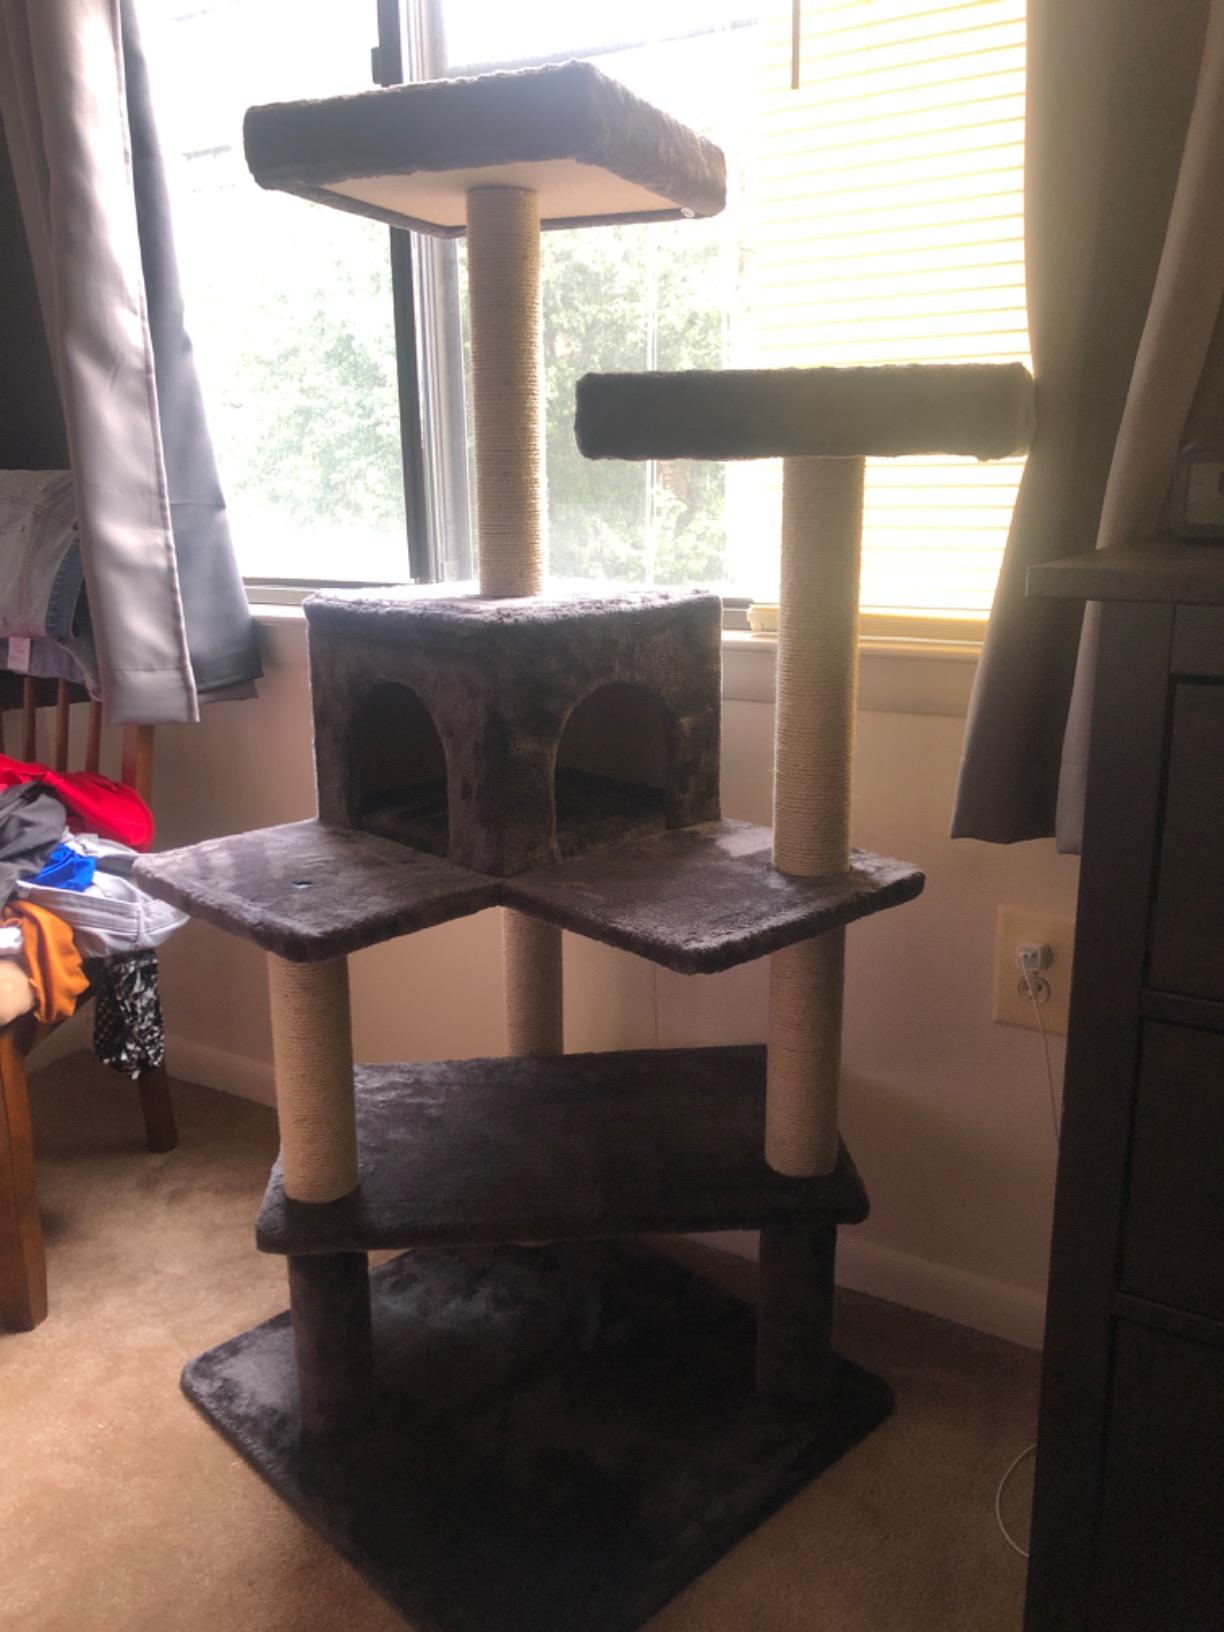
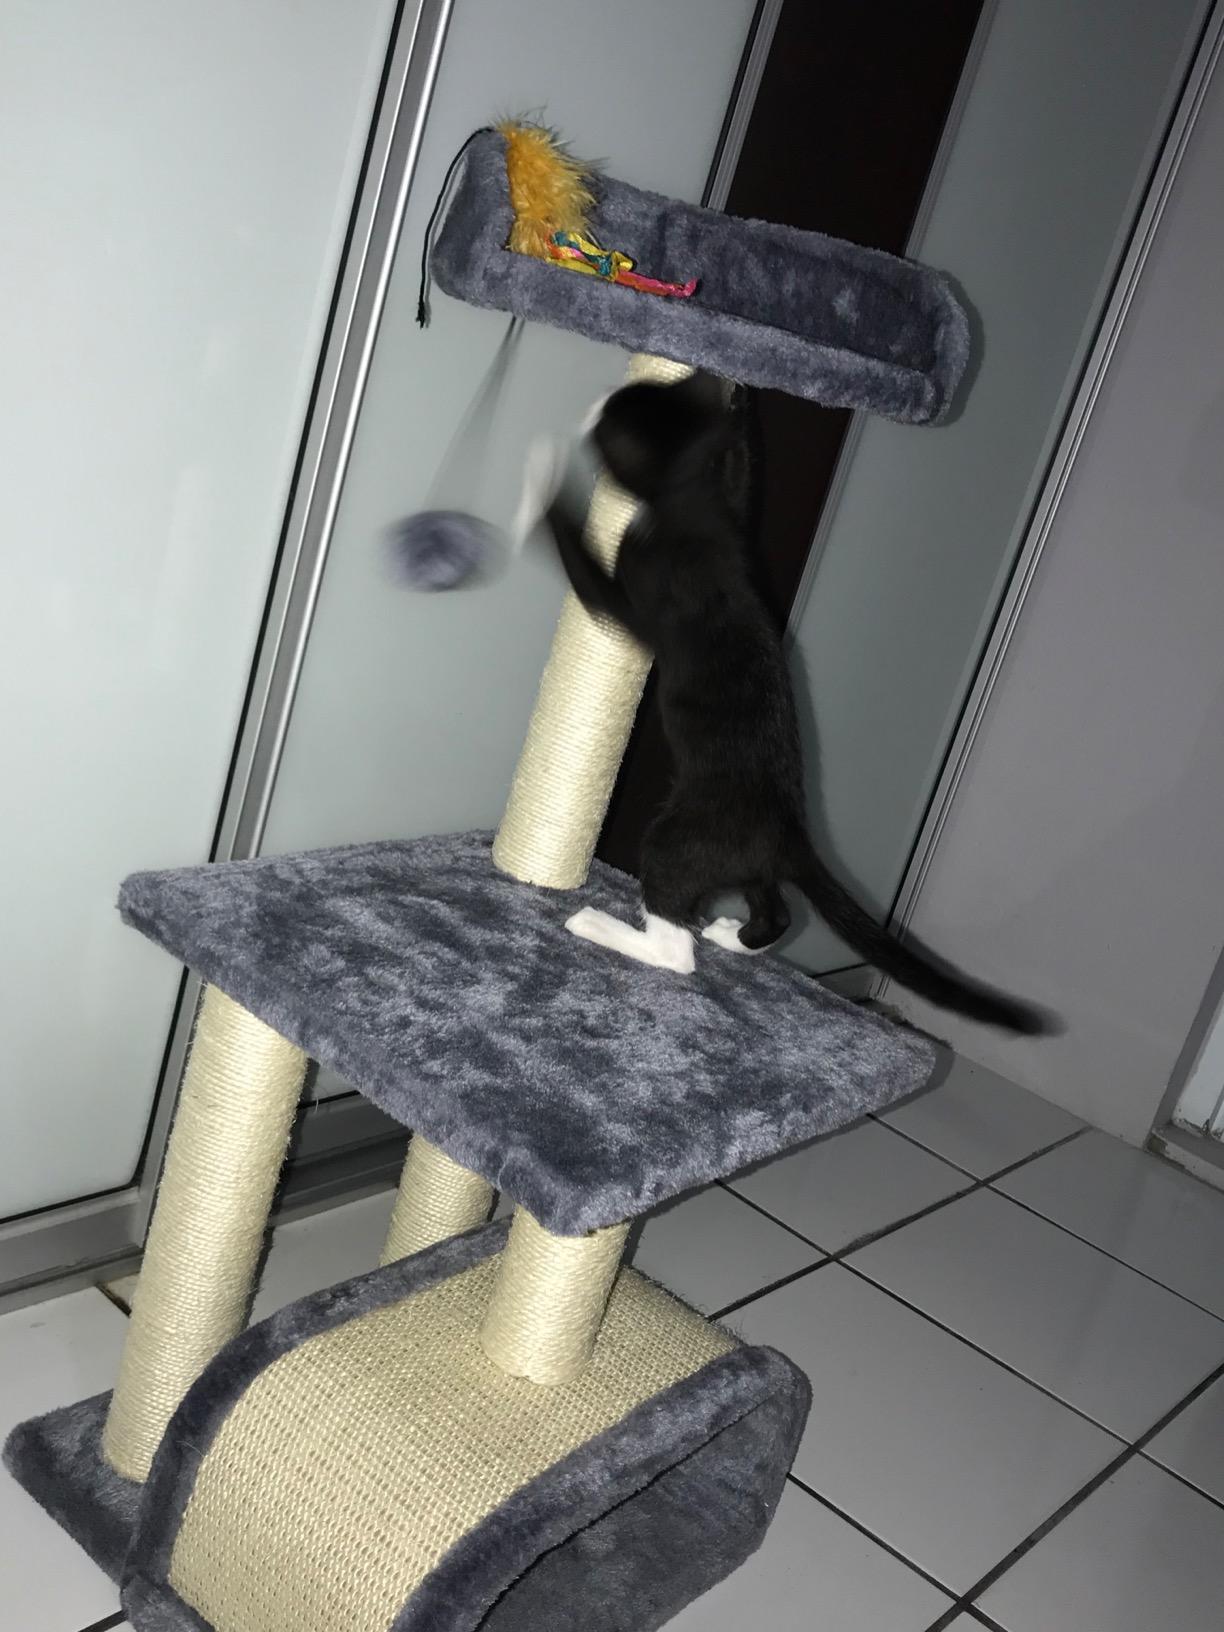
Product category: items_cat tree
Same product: no